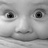
Emotion: surprise